In the Name of God (TV series)

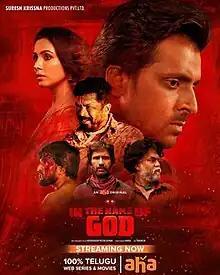
Promotional poster

In the Name of God (stylized as In The Name Of GOD) is a 2021 Indian Telugu-language crime drama streaming television series created by Ranga for Aha. It is written and directed by Vidyasaagar Muthukumar. The seven-episode series stars Priyadarshi Pulikonda, Nandini Rai and Posani Krishna Murali in primary roles. Produced by Suresh Krissna, the series premiered on Aha on 18 June 2021.